India Jane Birley

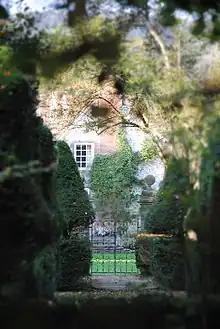
Charleston Manor, which was bought by Birley in 2011

Birley became pregnant in 2004 and her brother Robin paid former London police officers who claimed to be private detectives more than £400,000 from the accounts of Annabel's in exchange for false information about her then partner, and the father of her child, Robert Macdonald. The investigation was to establish whether Macdonald had a financial motive behind his relationship with India Jane. Mark Birley fell out with Robin following the revelation. Mark Birley sacked Robin from the management of his clubs after the fall out from the affair.